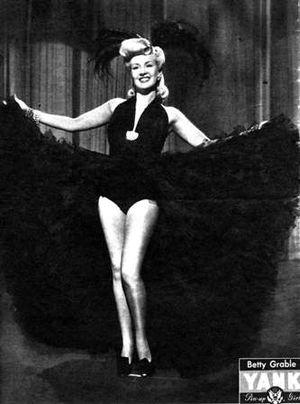
Elizabeth Ruth Grable, dite Betty Grable est une actrice, danseuse, chanteuse et pin-up américaine, dont la photo en maillot de bain devint la plus populaire pour les soldats américains de la Seconde guerre mondiale.